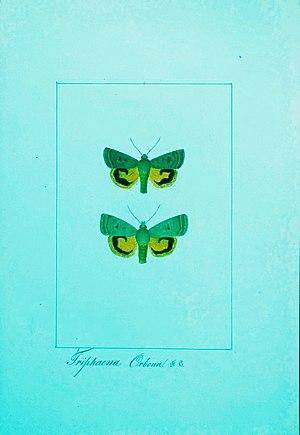
Représentation d'un Triphaena orbona par Roidot-Déléage (aquarelle)
Jean Lazare Roidot-Déléage né à Tavernay le 23 septembre 1794, et mort à Autun le 22 septembre 1878, est un entomologiste, botaniste et archéologue français qui a laissé des relevés très précis sur Autun et ses environs.